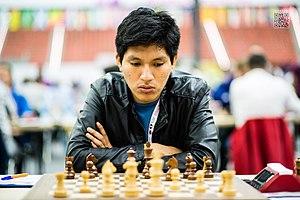
Jorge Cori Tello est un joueur d'échecs péruvien né le 30 juillet 1995 à Lima.